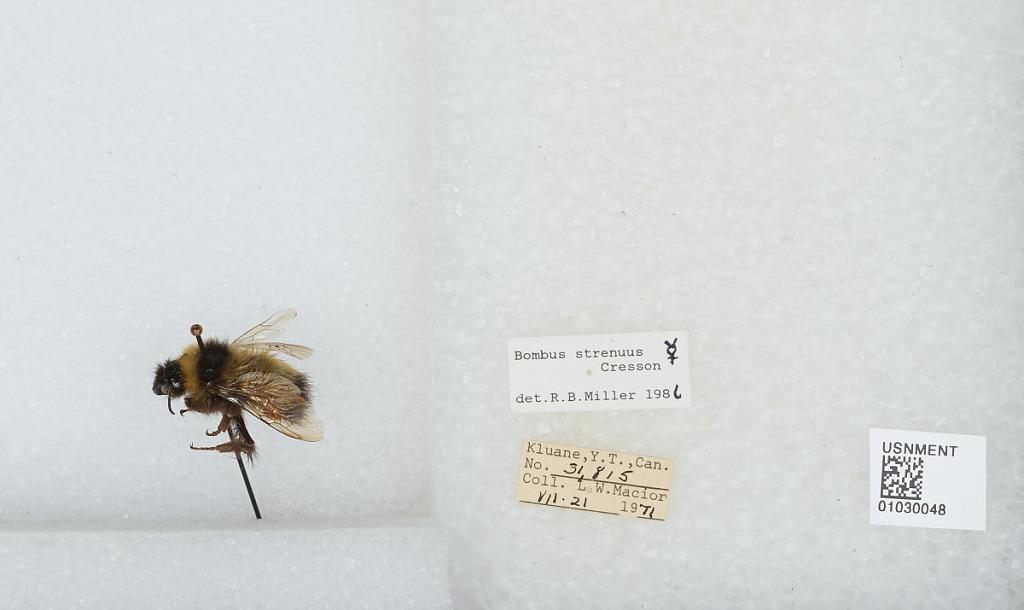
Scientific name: Bombus (Alpinobombus) neoboreus Sladen
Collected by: L. Macior
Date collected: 1971-7-21
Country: Canada
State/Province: Yukon Territory
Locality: Kluane
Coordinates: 60.75, -139.5
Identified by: Miller, R. B.